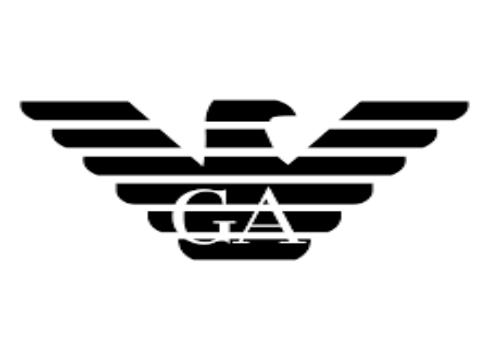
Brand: Armani Exchange
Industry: Clothes